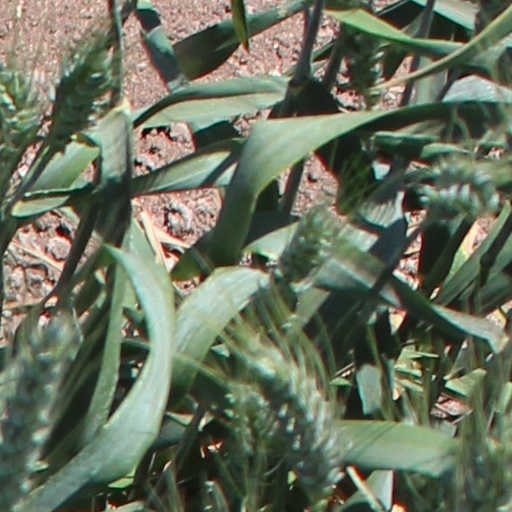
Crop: wheat